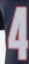
Number: 4